Hurricane Jose (2017)

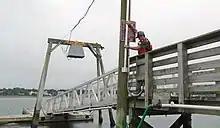
U.S. Geological Survey specialists installed 17 storm-tide sensors in Connecticut, Massachusetts, and Rhode Island.

In advance of the storm, U.S. Geological Survey specialists across three states installed 17 storm-tide sensors – seven in Connecticut, seven in Massachusetts and three in Rhode Island – along shorelines likely to receive some large waves and storm surge from the storm to collect information about the storm's effects. The NHC issued a tropical storm warning for portions of the Atlantic coastline, including the Outer Banks in North Carolina, through Delmarva and the Jersey Shore. Tropical storm warnings were also issued for Long Island, and the coastline of Connecticut, Rhode Island, and Massachusetts. Storm surge warnings were also posted for Nantucket, Massachusetts and parts of the Outer Banks.